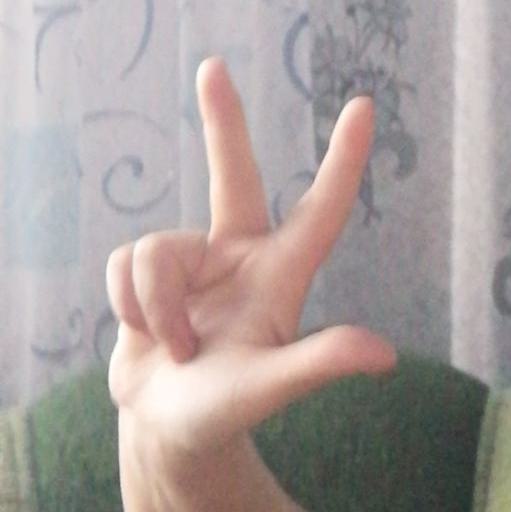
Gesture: three2